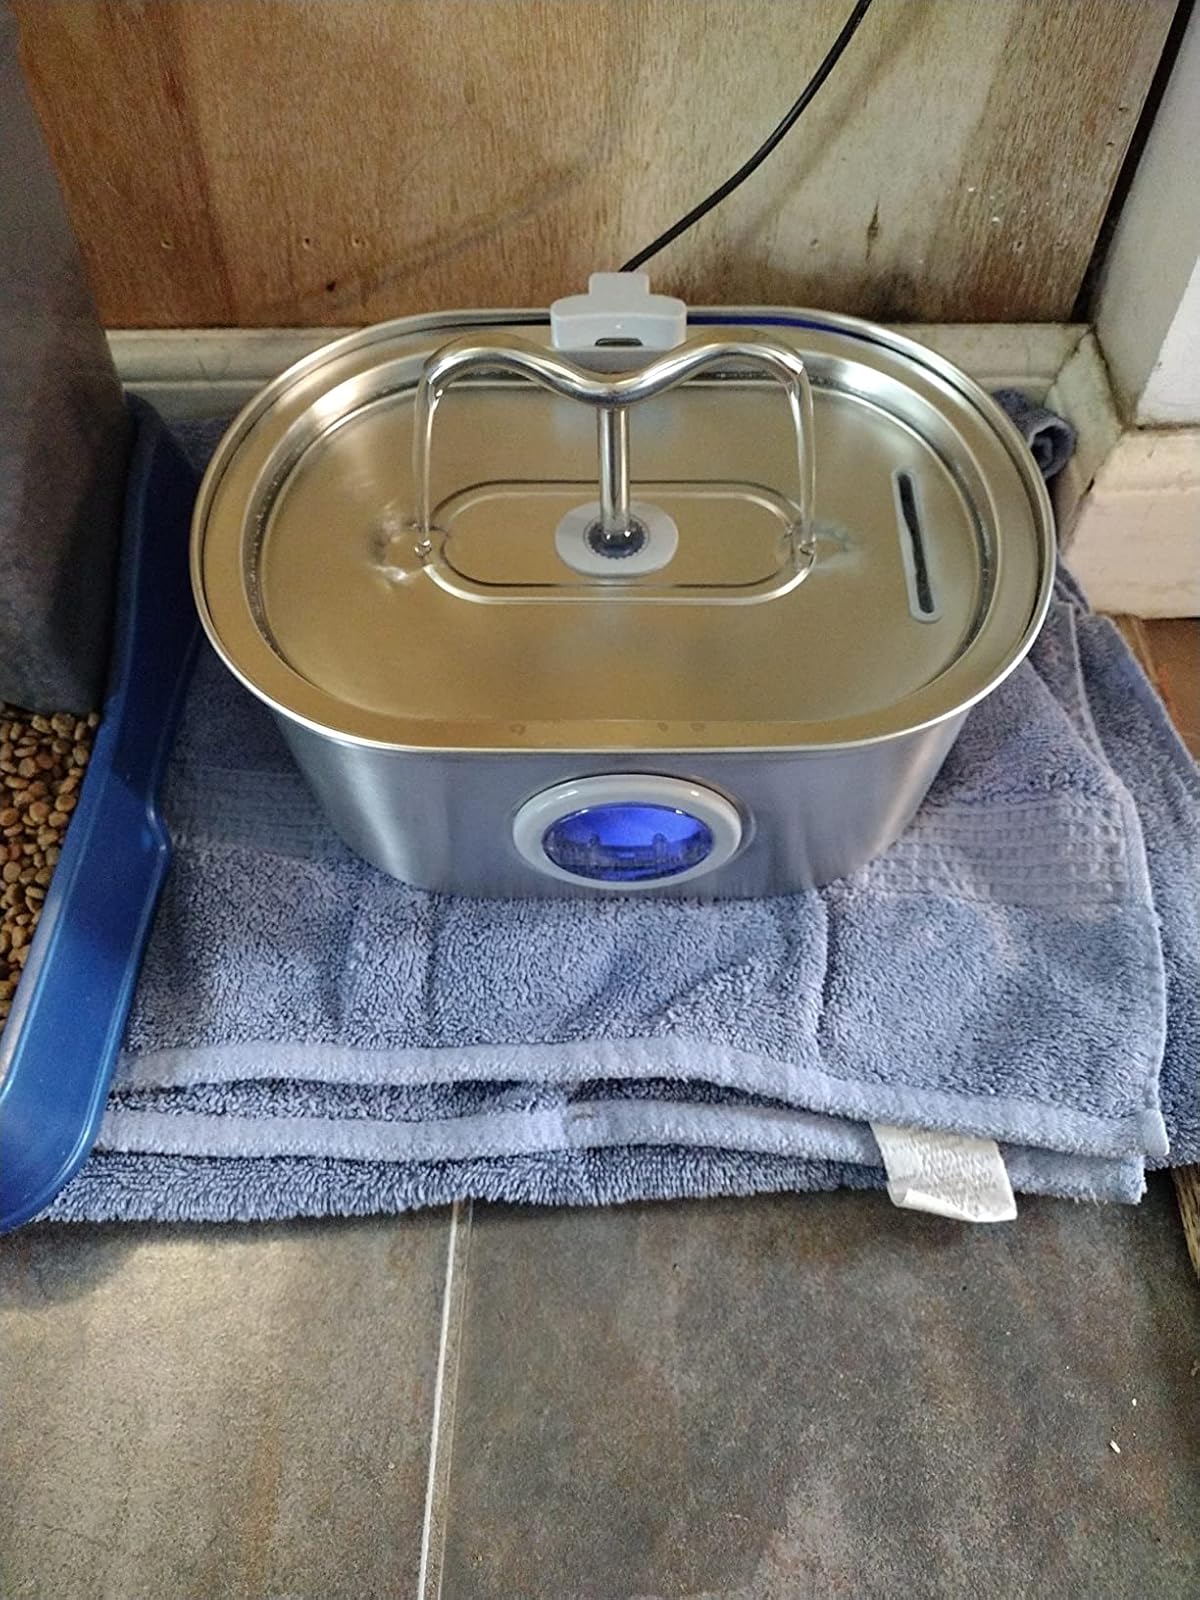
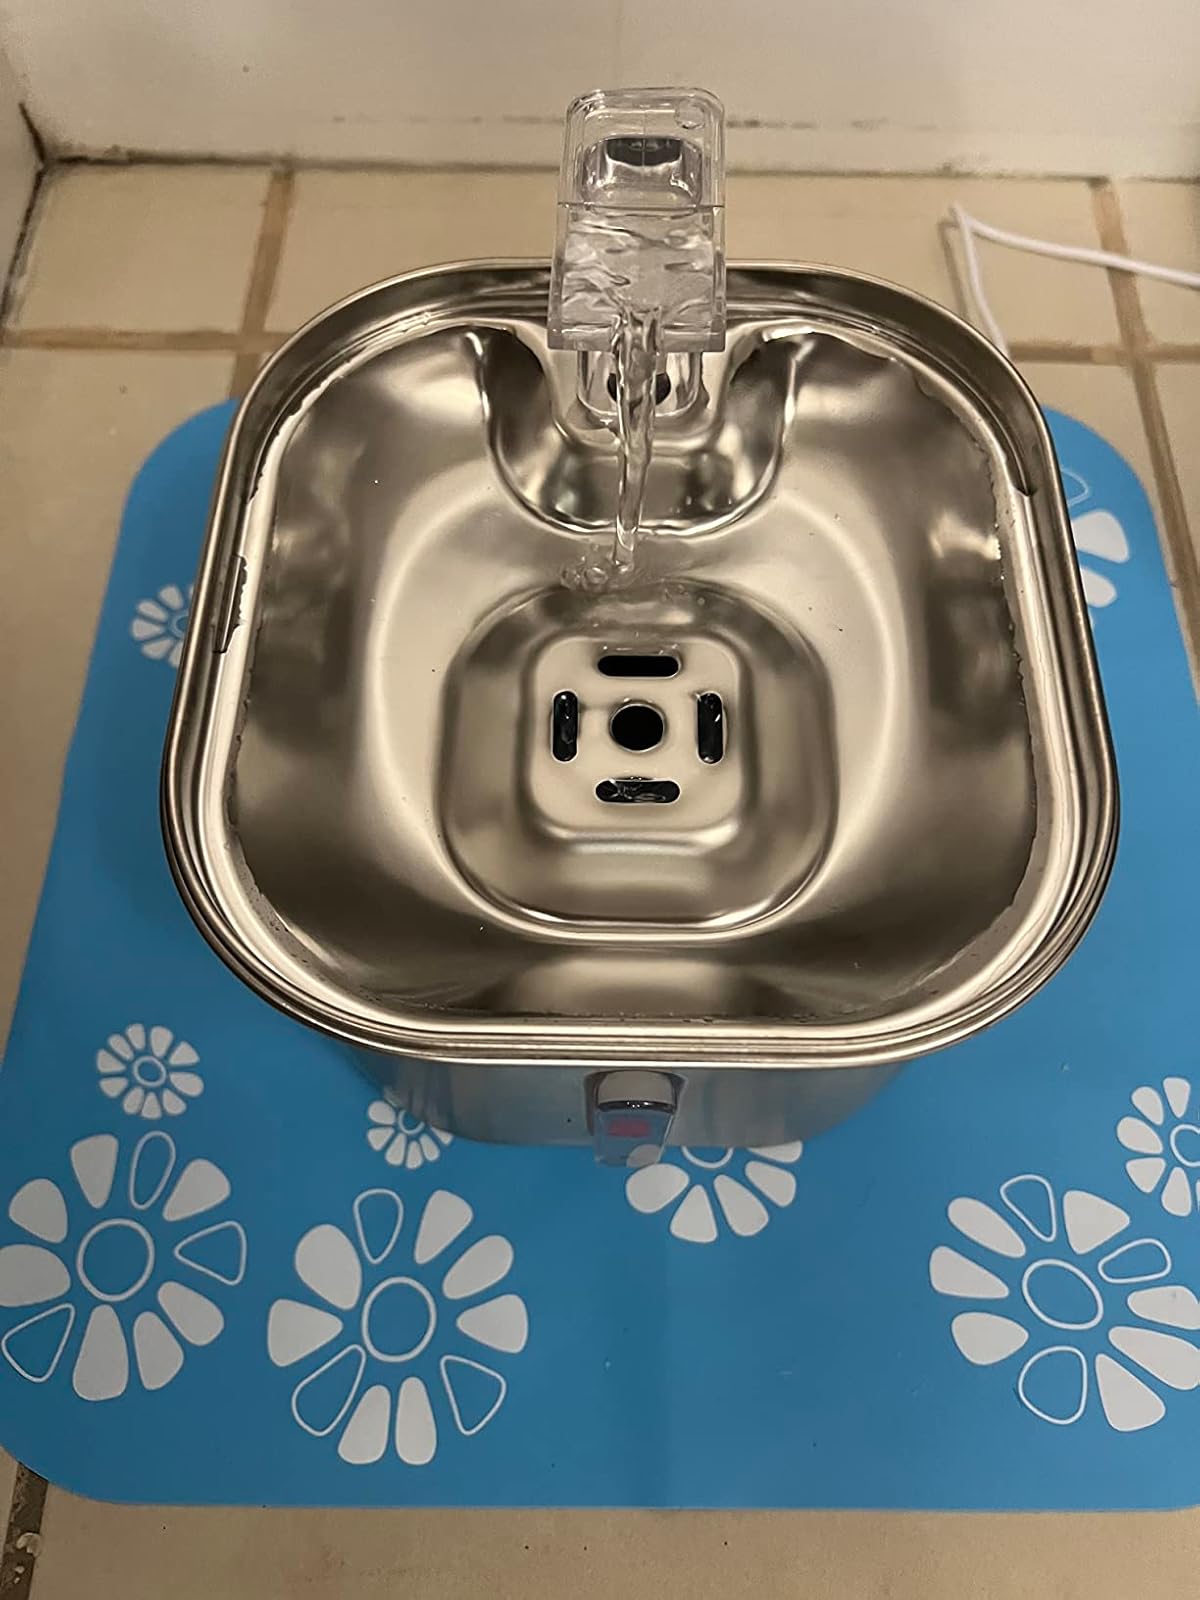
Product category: items_bowl
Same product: no